Shiraz Water and Wastewater Company

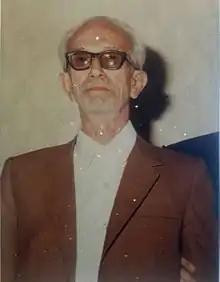
Mohammad Namazi, founder of the Shiraz Water Organization (1943)

The modern water supply system of Shiraz was initiated in 1943, under the philanthropic endowment established by Hajj Mohammad Namazi. Namazi, noticing the serious health implications of unsafe drinking water in Shiraz, founded the Shiraz Water Organization in 1943 to pipe, treat, and distribute water from the city’s qanats (Kheyrabad and Rezaabad). Initially, about 6,000 households were connected.